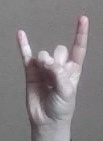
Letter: la